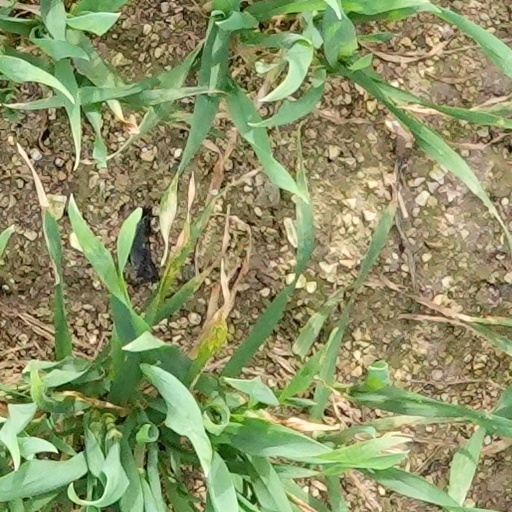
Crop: wheat